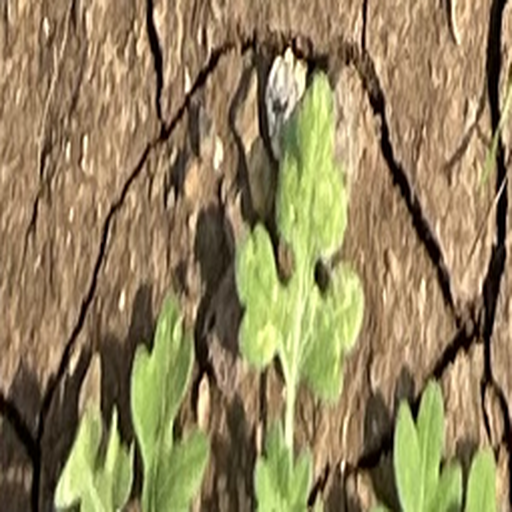
Weed species: Gajar_gavat_(Parthenium hysterophorus)